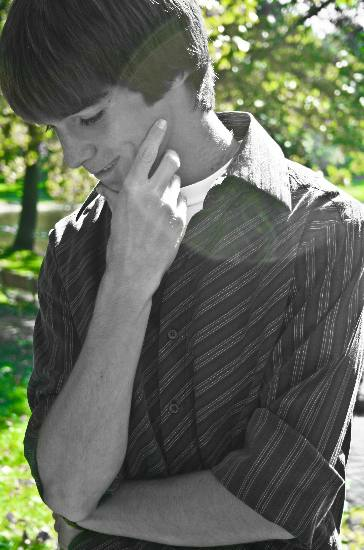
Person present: Yes